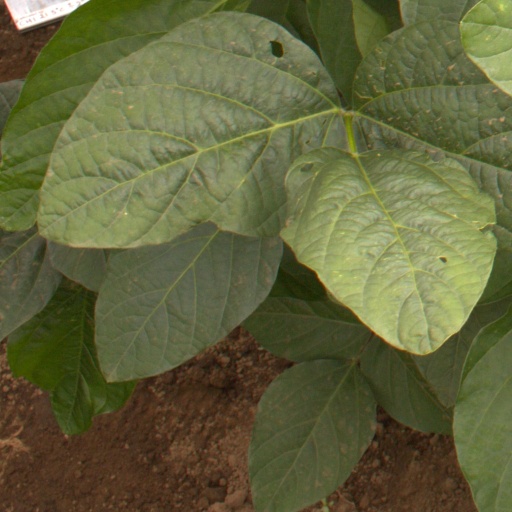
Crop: soybean